Nigersaurus

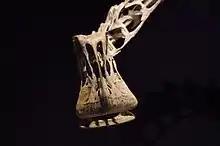
Front view of reconstructed skull

The slender teeth had slightly curved tooth crowns, which were oval in cross-section. The crowns were distinct in having prominent ridges on the margins of their midline and sides. The teeth in the lower jaw may have been 20–30% smaller than those in the upper jaw, but few are known, and they are of uncertain maturity. Apart from this, the teeth were identical. Under each active tooth there was a column of nine replacement teeth within the jaw. With 68 columns in the upper jaws and 60 columns in the lower jaws, these so-called dental batteries (also present in hadrosaurs and ceratopsians) comprised a total of more than 500 active and replacement teeth. Dental batteries erupted in unison, not each column individually. The enamel on the teeth of "Nigersaurus" was highly asymmetrical, ten times thicker on the outwards facing side than on the inner side. This condition is otherwise known only in advanced ornithischians.